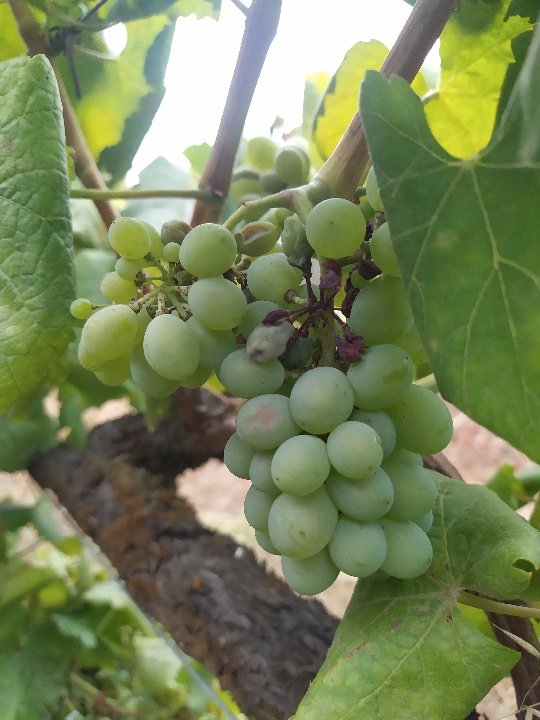
Berries visible: 50
Grape clusters: 1